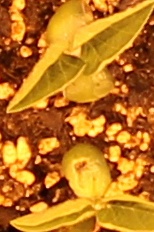
Label: Soybean